Three-age system

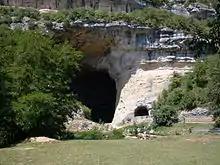
Mas-d'Azil Grotto

Thomsen was the first to perceive typologies of grave goods, grave types, methods of burial, pottery and decorative motifs, and to assign these types to layers found in excavation. His published and personal advice to Danish archaeologists concerning the best methods of excavation produced immediate results that not only verified his system empirically but placed Denmark in the forefront of European archaeology for at least a generation. He became a national authority when C.C Rafn, secretary of the "Kongelige Nordiske Oldskriftselskab" ("Royal Society of Northern Antiquaries"), published his principal manuscript in "Ledetraad til Nordisk Oldkyndighed" ("Guide to Scandinavian Archaeology") in 1836. The system has since been expanded by further subdivision of each era, and refined through further archaeological and anthropological finds.